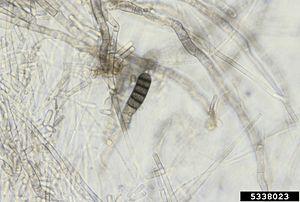
Les Microascales sont un ordre de champignons ascomycètes de la classe des Sordariomycetes.
Thielaviopsis basicola est une espèce de champignons pathogènes des plantes de la famille des Ceratocystidaceae. Ce champignon est présent en Europe ainsi qu'aux États-Unis et en Australie.